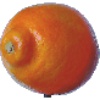
Label: tangelo